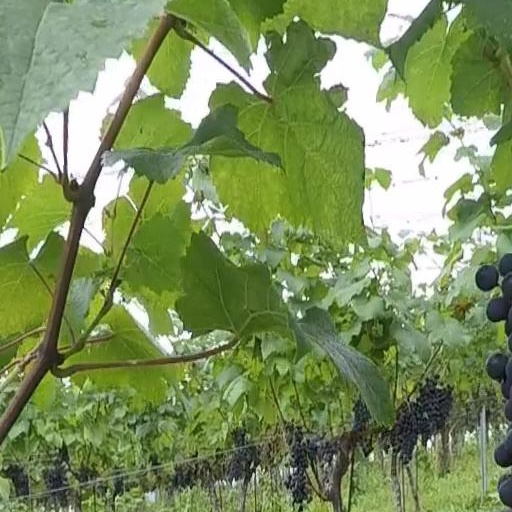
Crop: grape